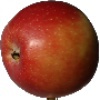
Label: Apple Braeburn 1